Donald H. McLean

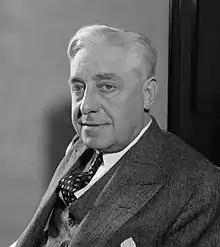

Donald Holman McLean (March 18, 1884, Paterson, New Jersey – August 19, 1975, Burlington, Vermont) was an American Republican Party politician who represented New Jersey's 6th congressional district in the United States House of Representatives from 1933 to 1945.